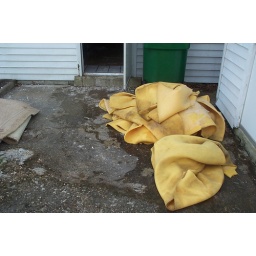
Townhouse in Virginia beach after the floor (broken pipe) in December 2005